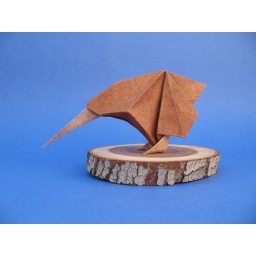
Kiwi designed by Ryan Welsh. Test fold for the diagrams from lokta paper 14*14 cm. Very cute model.